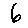
Label: 6